Awards and decorations of the Indian Armed Forces

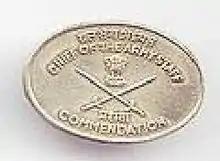
Chief of the Army Staff Commendation Card

All three branches of the military issue Commendation Cards, which are badges awarded for "individual acts of gallantry or distinguished service or devotion to duty performed either in operation or non-operational areas. It is a type of gallantry award. The award will be for a specific act of bravery or distinguished service or special service. The award will not be made posthumously."